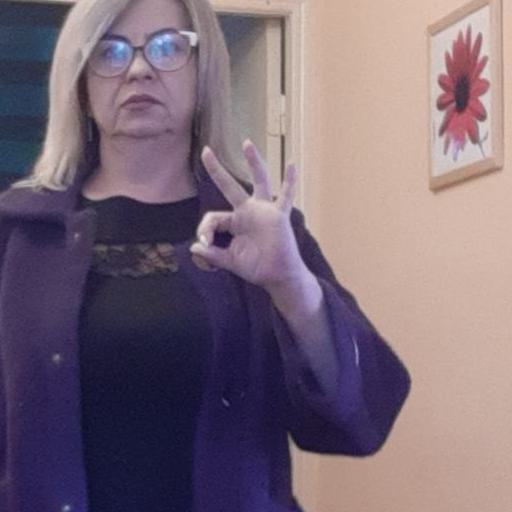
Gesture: ok